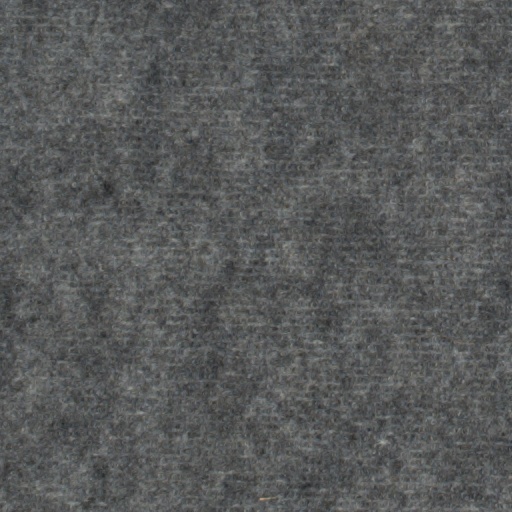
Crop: wheat